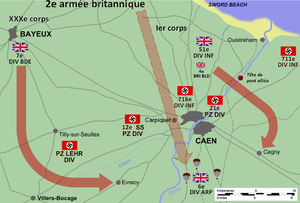
Carte présentant le plan prévu pour l'opération ""Wild Oats"" le 9 juin 1944, en vue d'encercler la ville de Caen."
L'opération Perch est une offensive britannique de la Seconde Guerre mondiale menée du 7 au 14 juin 1944, au cours de la bataille de Normandie. L'opération a pour but d'encercler et de prendre la ville occupée de Caen, un des objectifs majeurs des Alliés durant les premières étapes de l'invasion du Nord-Ouest de l'Europe. Une résistance allemande féroce combinée à des erreurs du commandement britannique font échouer l'opération avant que ses objectifs ne soient atteints.